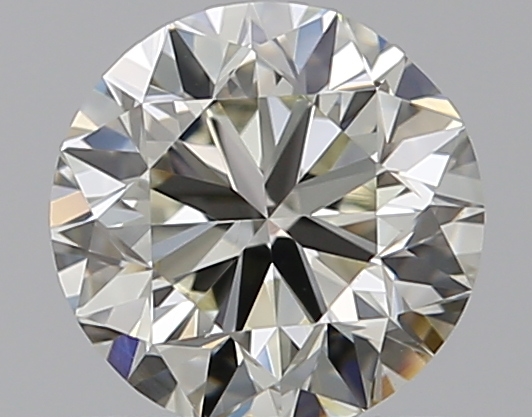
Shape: round
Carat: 0.72
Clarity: VS1
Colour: L
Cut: VG
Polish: EX
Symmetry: VG
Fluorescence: F
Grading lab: GIA
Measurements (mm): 5.58 x 5.65 x 3.58